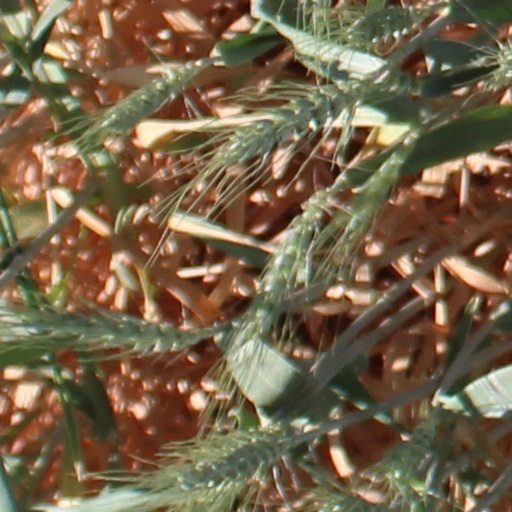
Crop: wheat